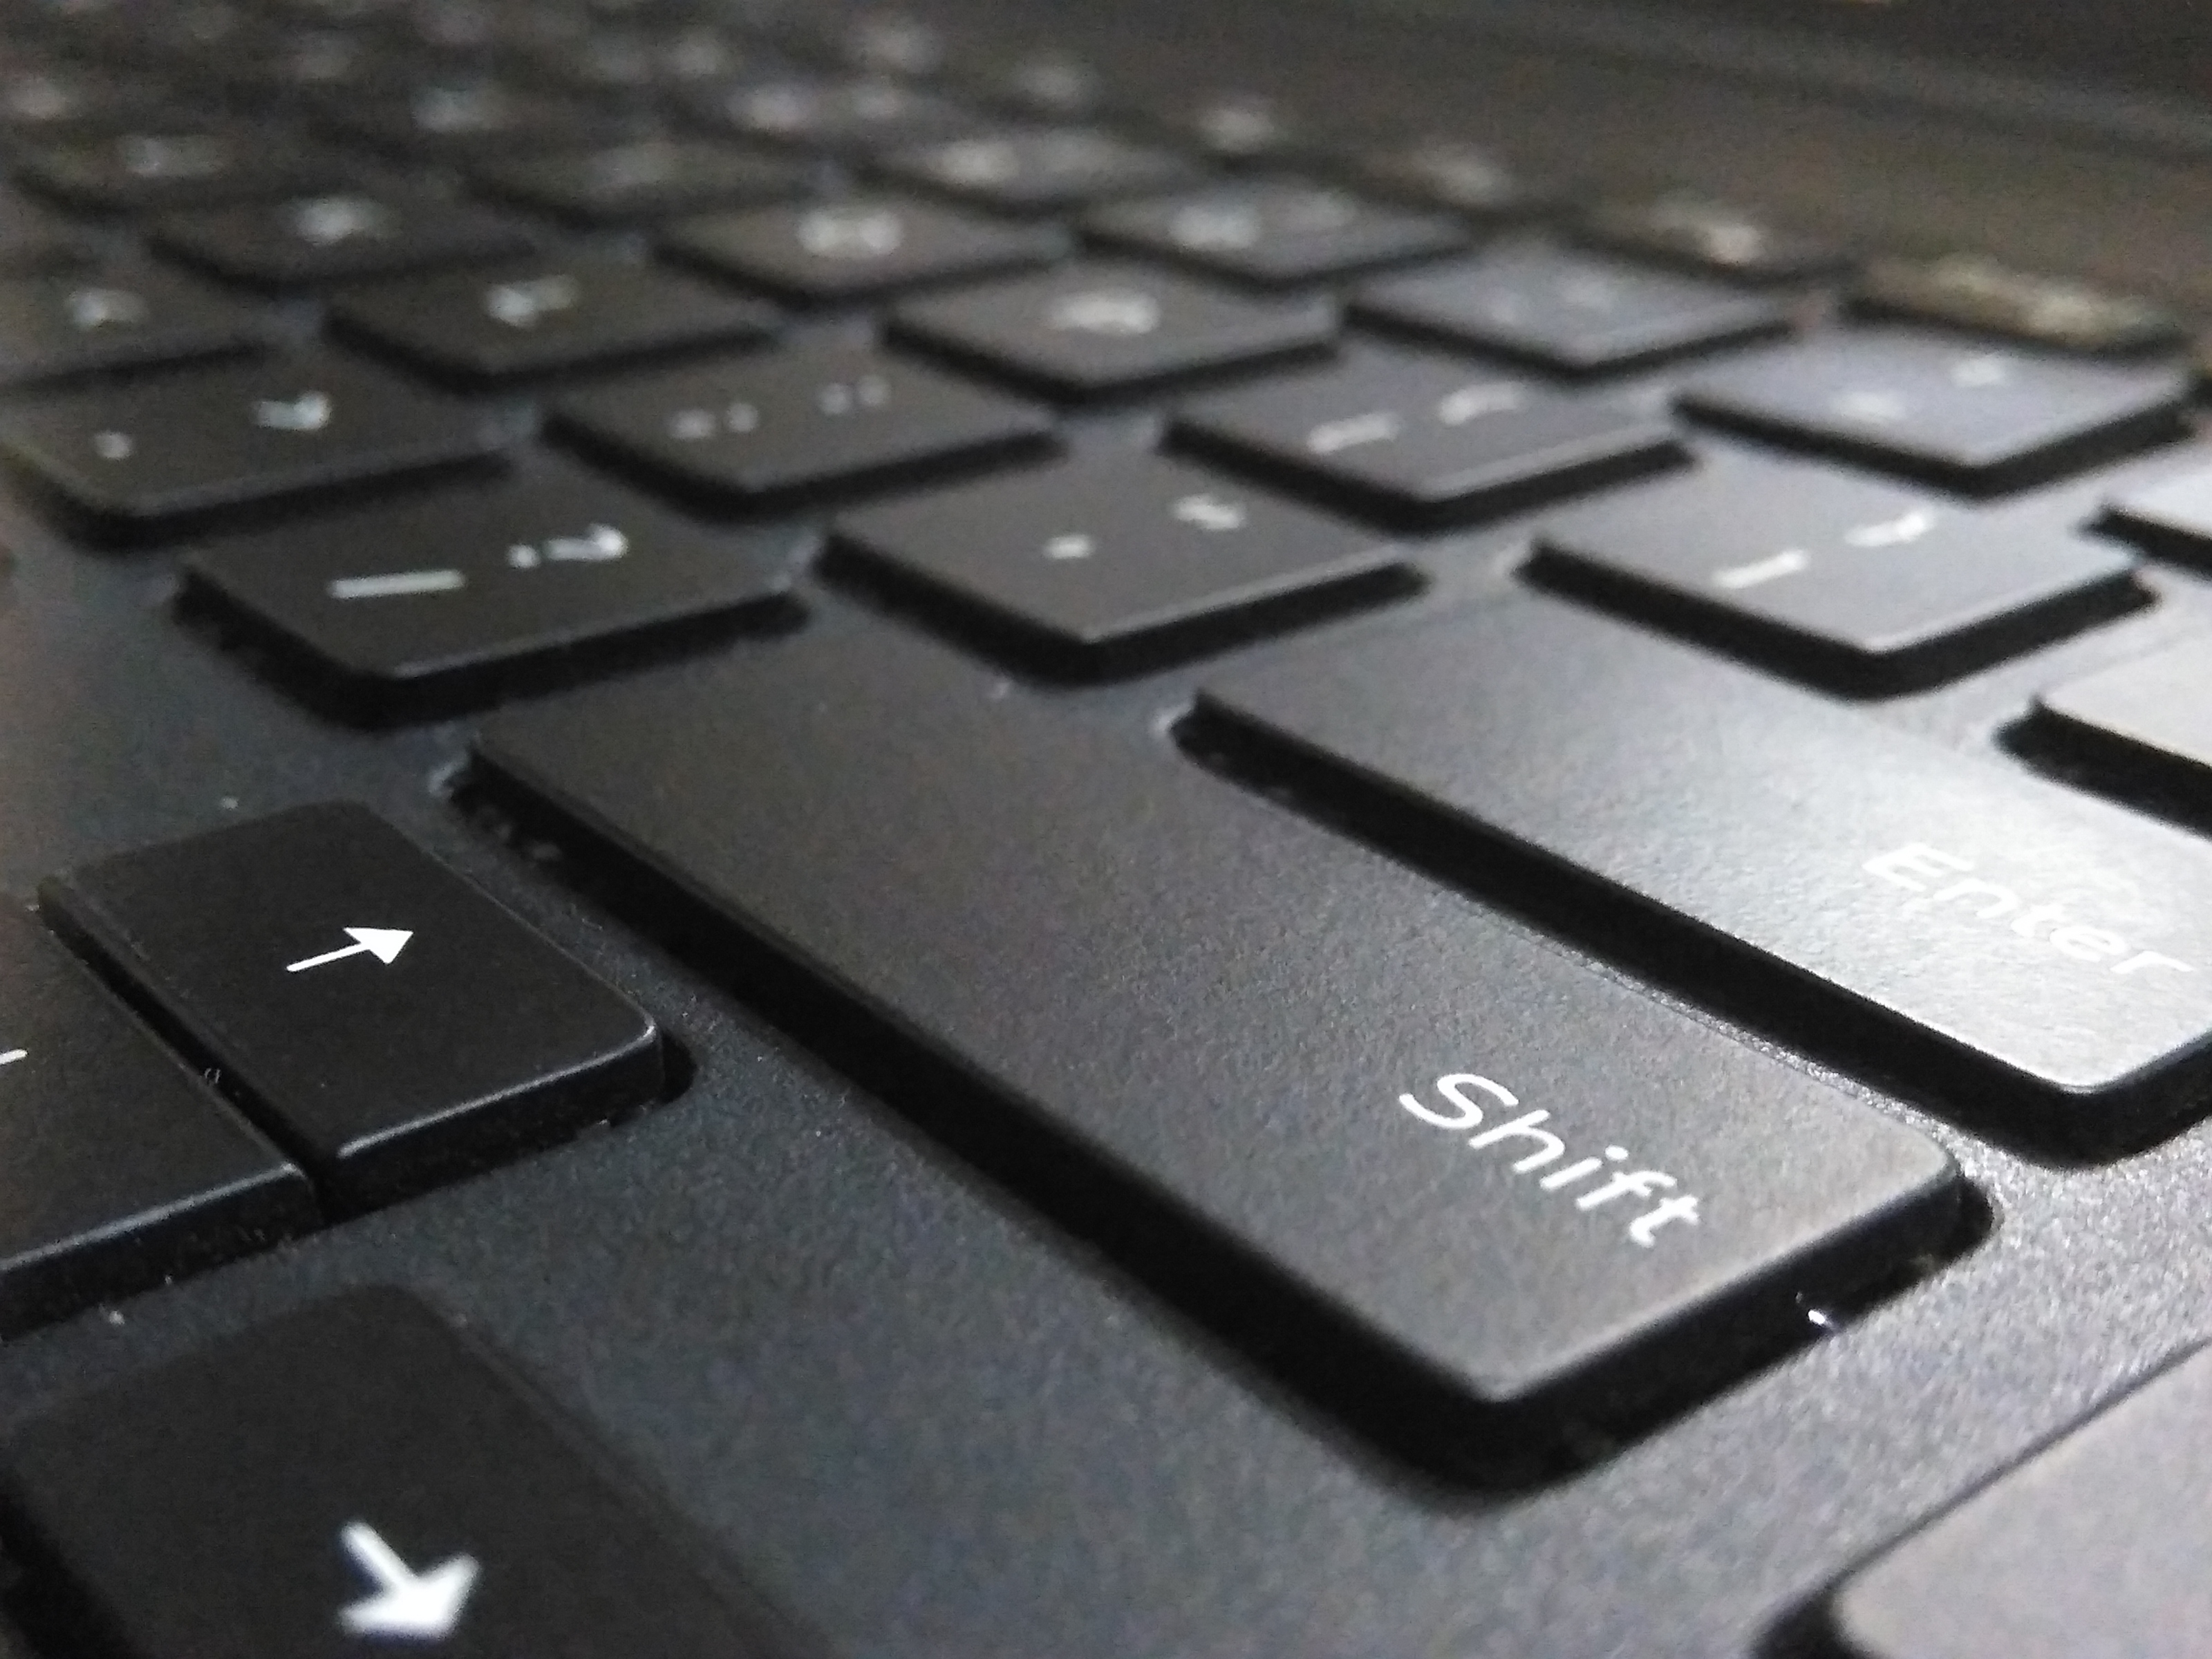
laptop, computer, typing, keyboard, technology, keys, shift, multimedia, computer keyboard, electronic device, computer hardware, musical keyboard, electronic keyboard, laptop replacement keyboard, royalty free images